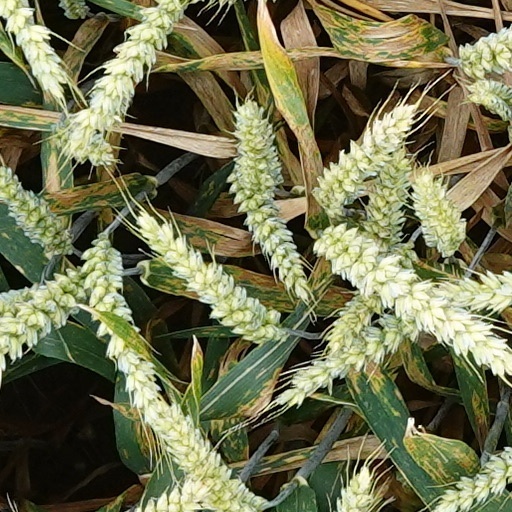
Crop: wheat